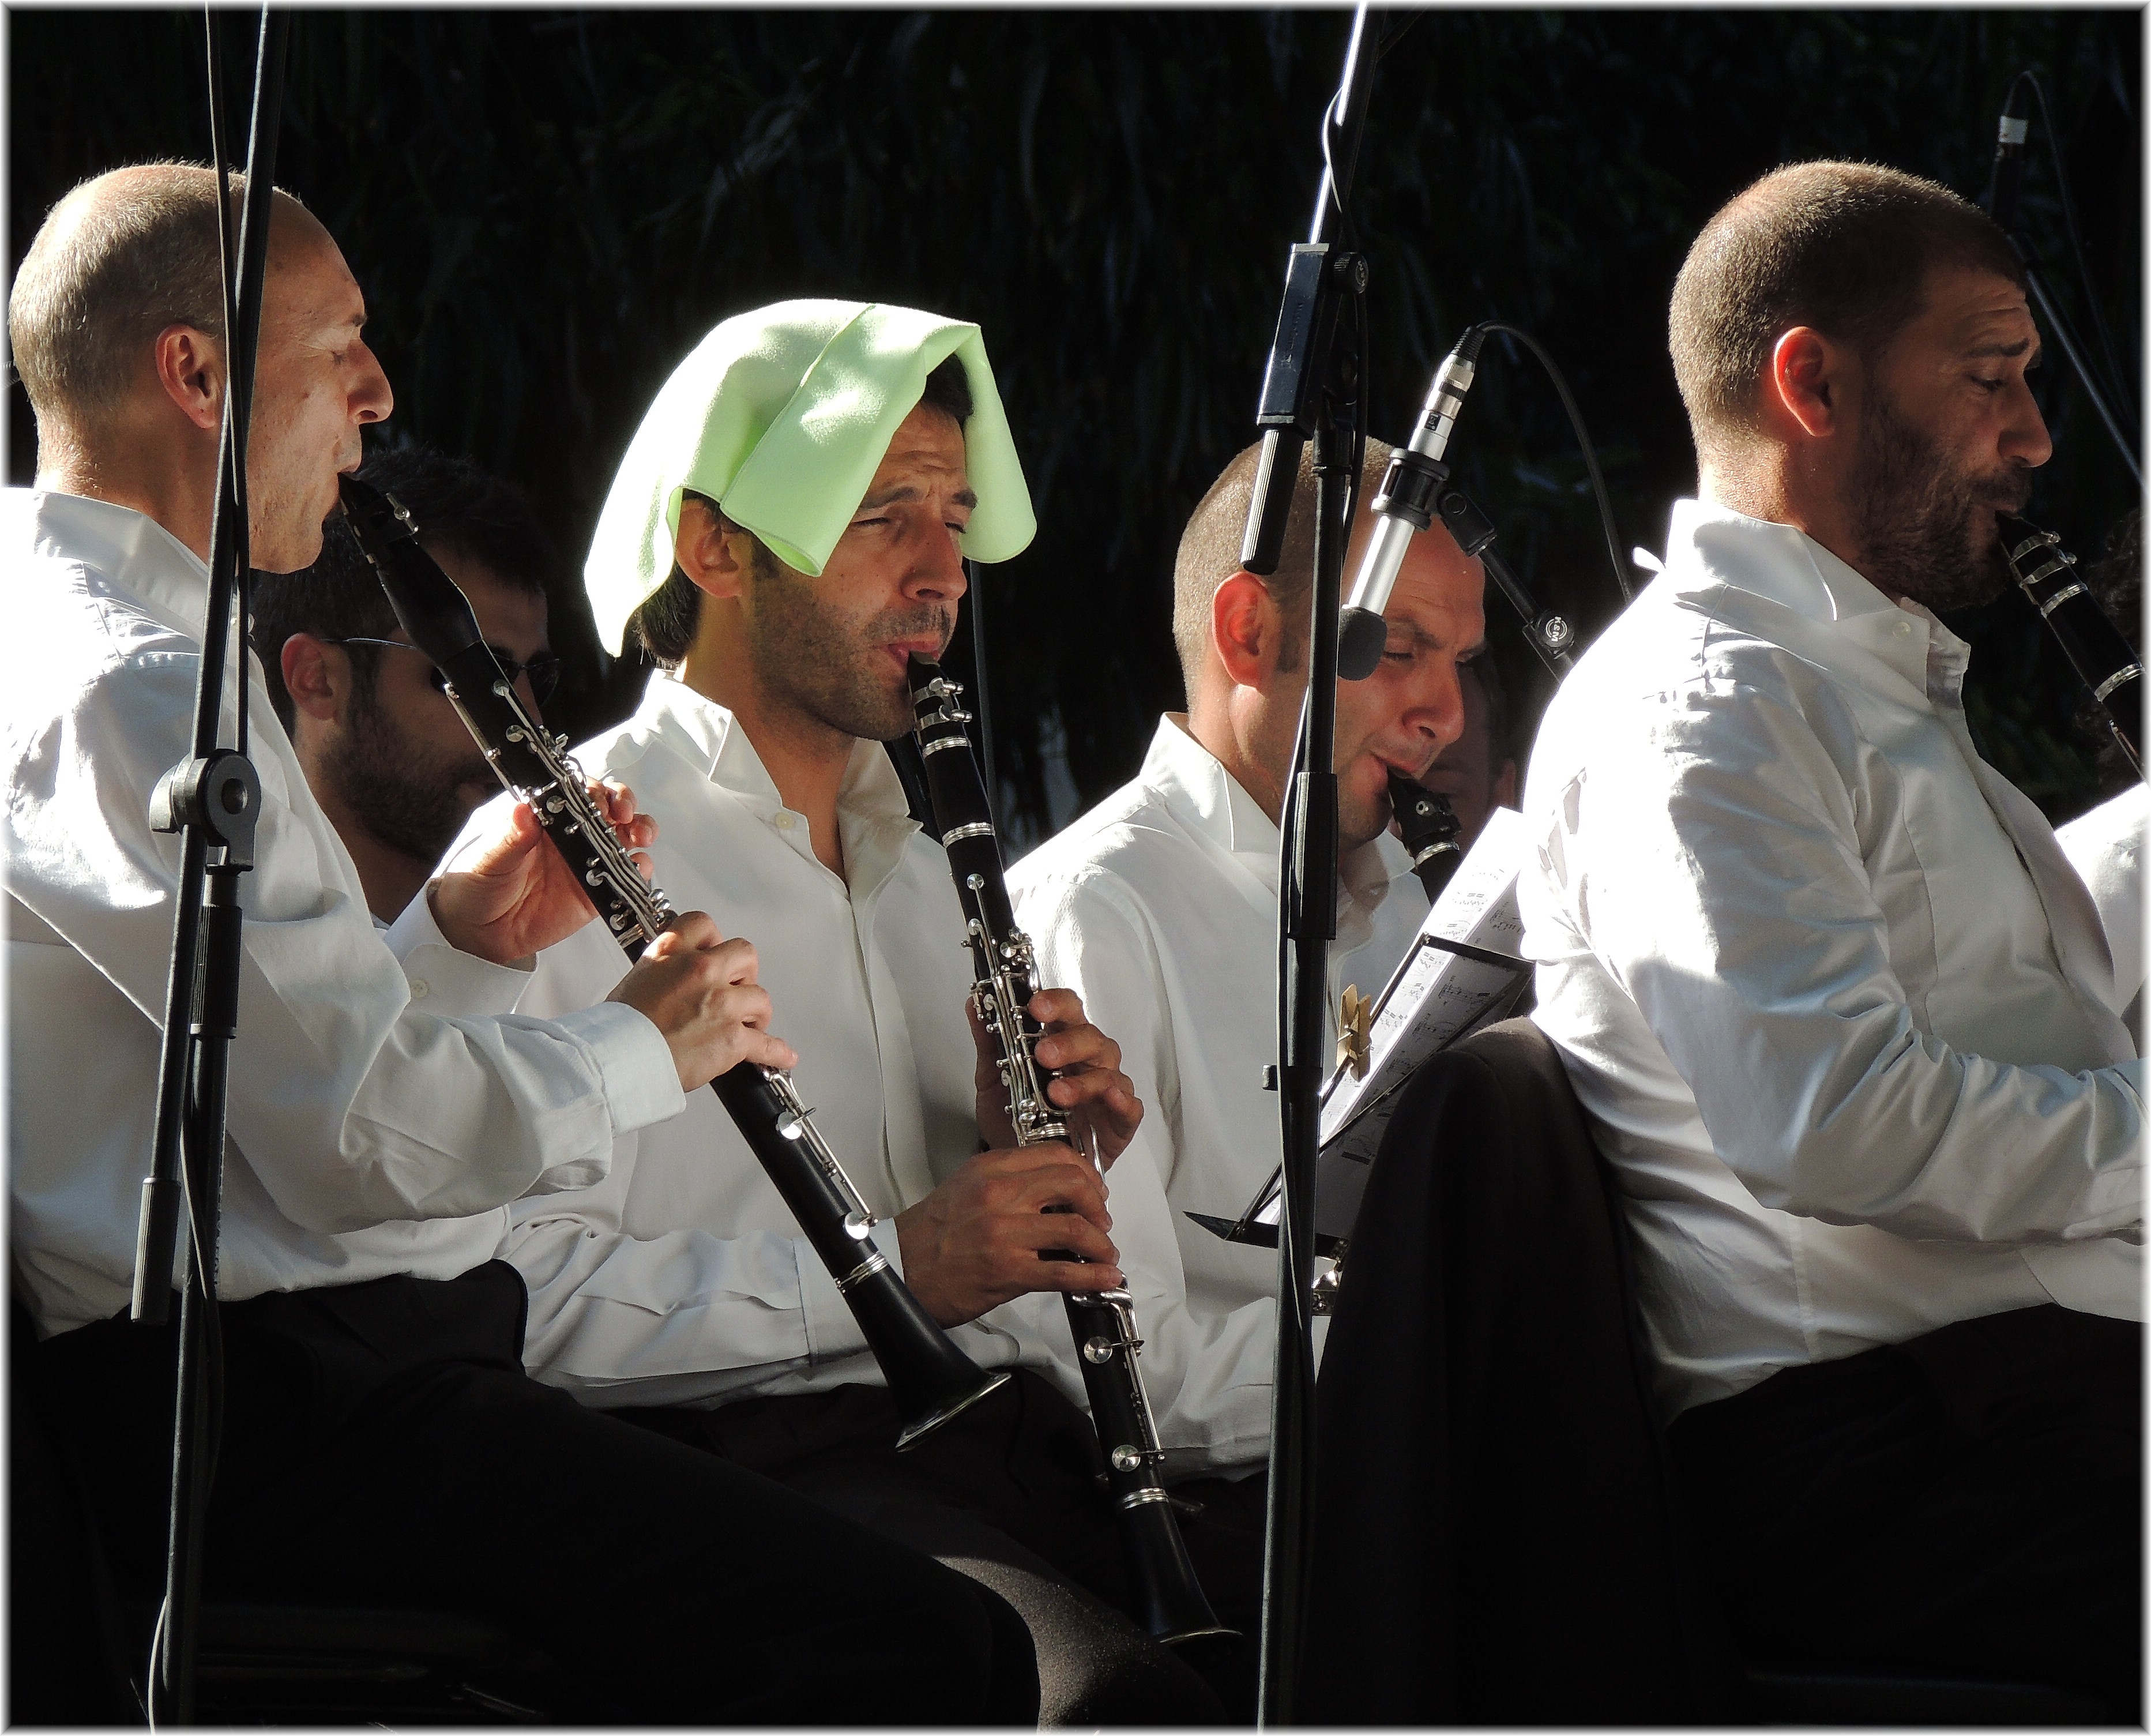
music, musician, orchestra, mygearandme, thegalaxy